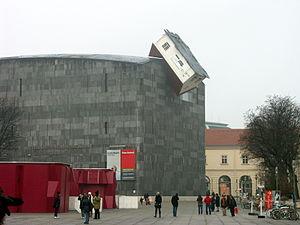
Autriche, Vienne, Le Museum Moderner Kunst Stiftung Ludwig Wien This is a photo of public art indexed in a public art catalogue of Vienna (KÖR) (Austria) under the url: house-attack (commons, de) .
Erwin Wurm, né en 1954 à Bruck an der Mur, est un artiste autrichien.